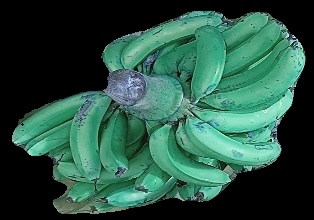
Variety: pachbale
Grade: grade3